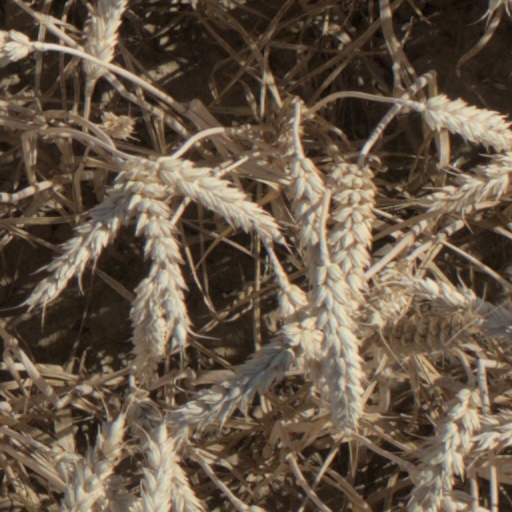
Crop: wheat